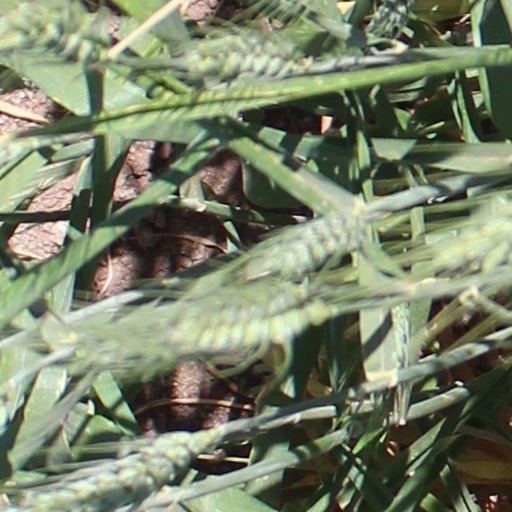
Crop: wheat